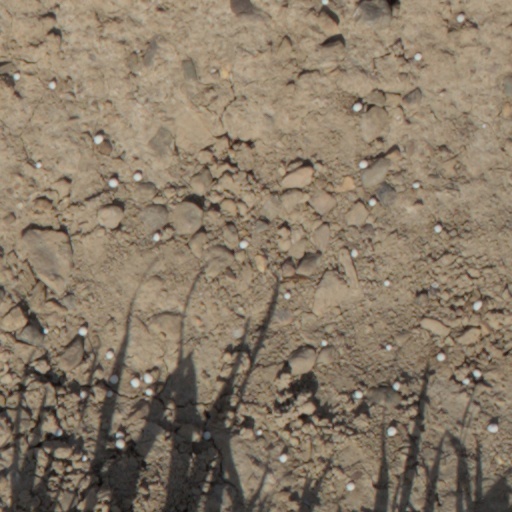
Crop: wheat